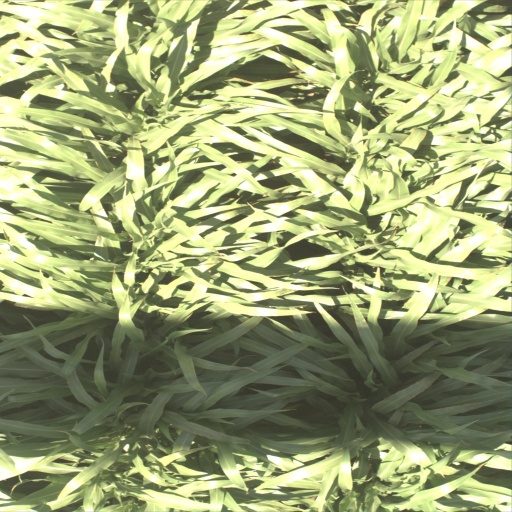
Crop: sorghum